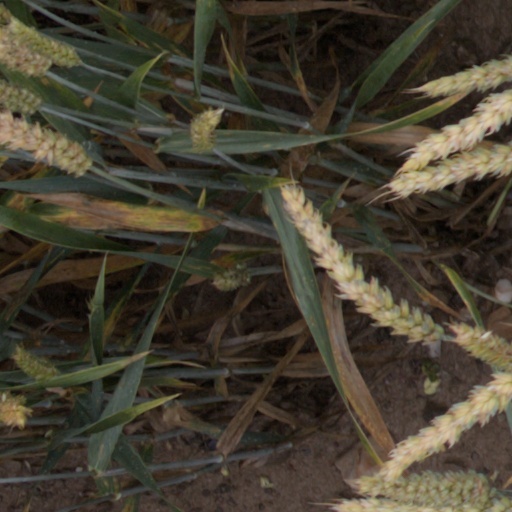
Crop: wheat